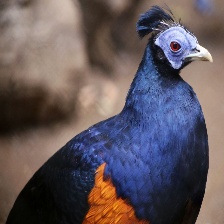
Species: CRESTED FIREBACK
Scientific name: LOPHURA IGNITA